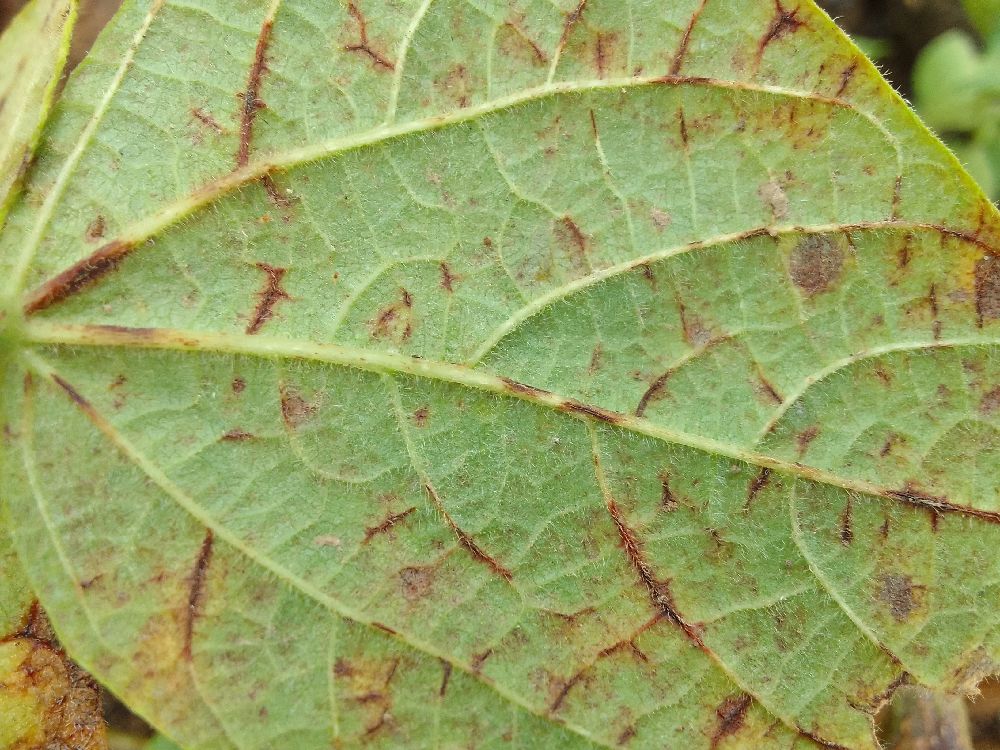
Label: anthracnose